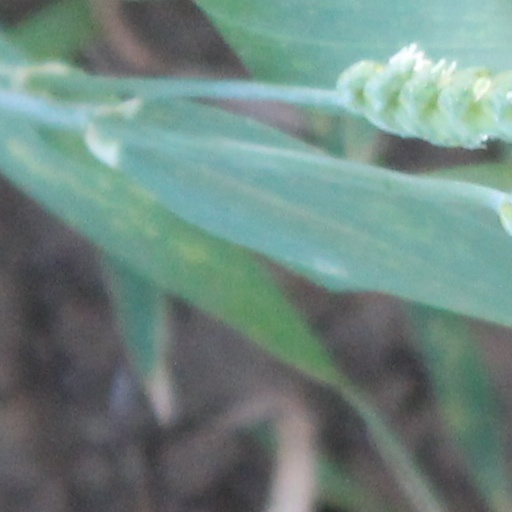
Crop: wheat